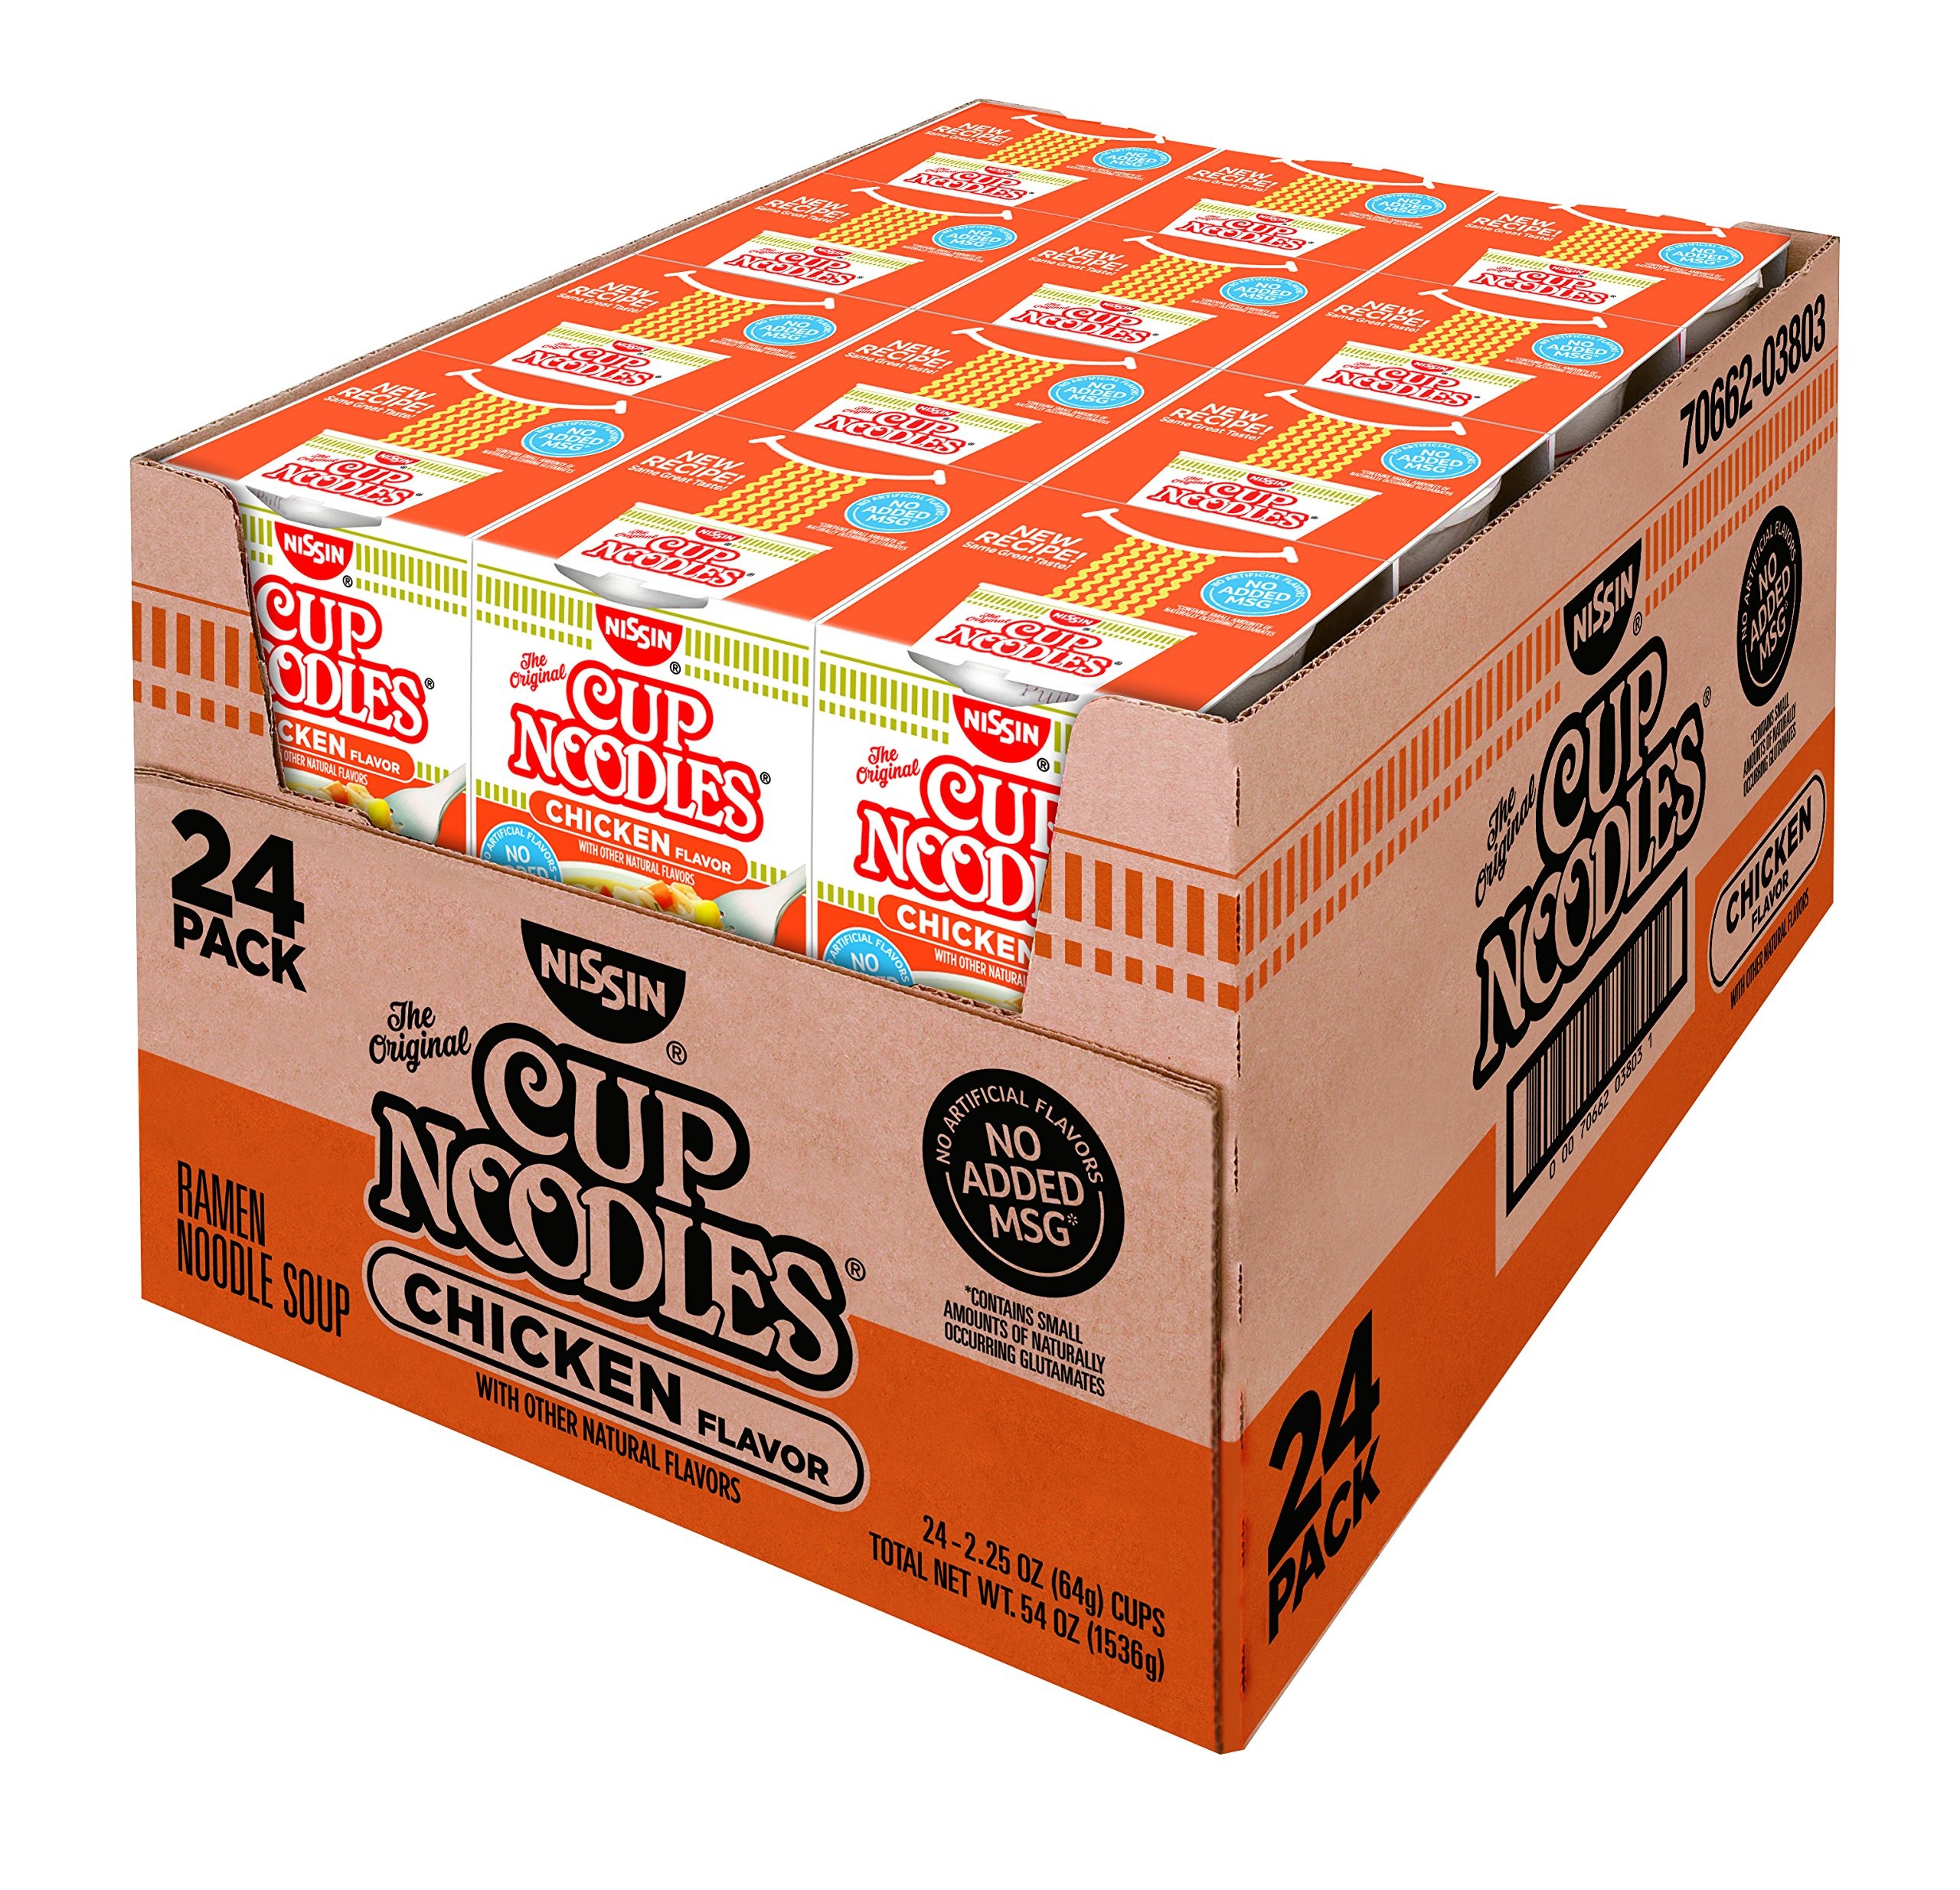
Item Name: Nissin Chicken Cup Noodles, 60 Ounce (Pack of 24)
Bullet Point 1: World's leading brand in ramen noodle
Bullet Point 2: Delicious chicken flavored cup of noodles
Bullet Point 3: Just add water and wait for 3 minutes
Bullet Point 4: 0g trans fat
Bullet Point 5: Made in usa
Value: 60.0
Unit: Ounce

Price: 15.99